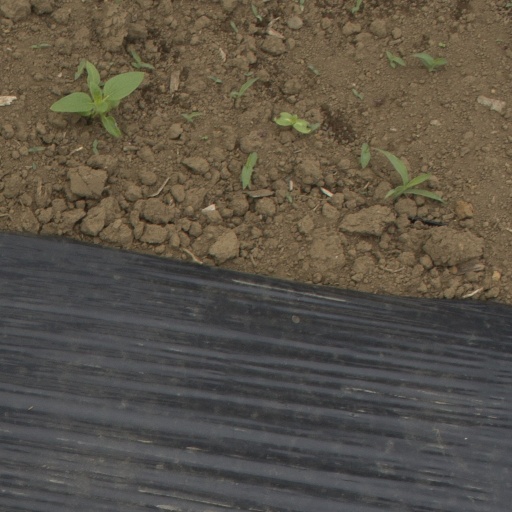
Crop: Jerusalem artichoke